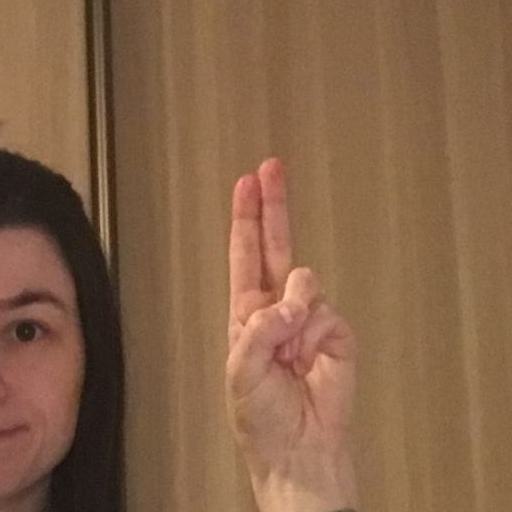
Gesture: two_up